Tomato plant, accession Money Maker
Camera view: tilt-top (135 deg); turntable rotation: 300 degrees
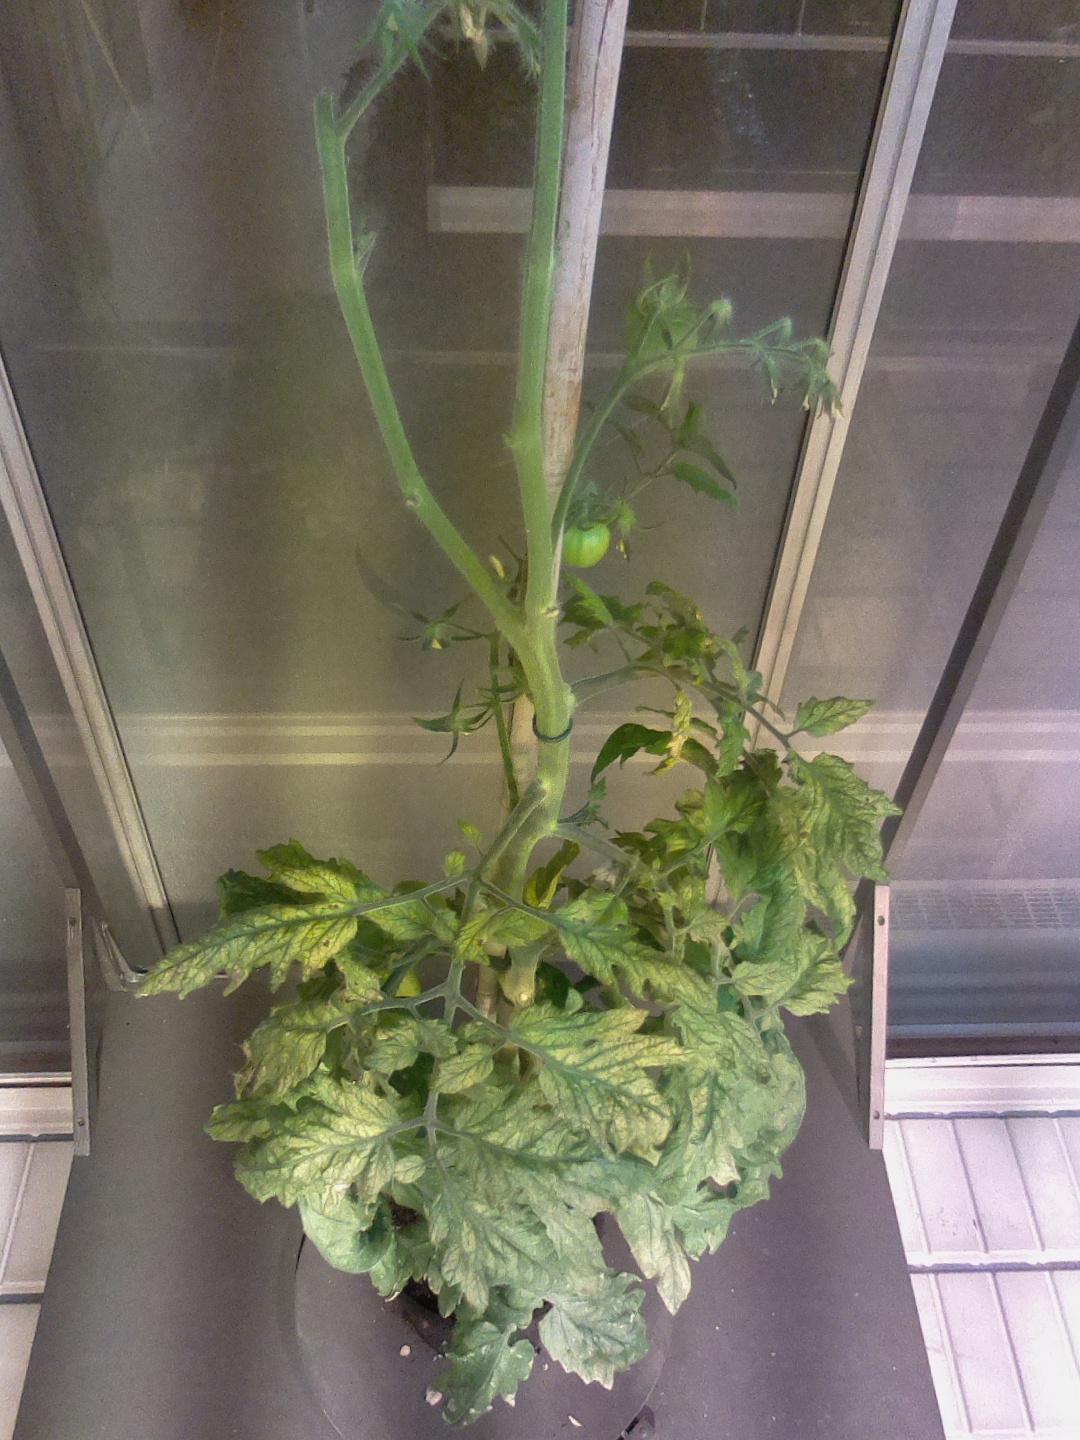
BBCH growth stage 78: 80% -90% of final fruit size